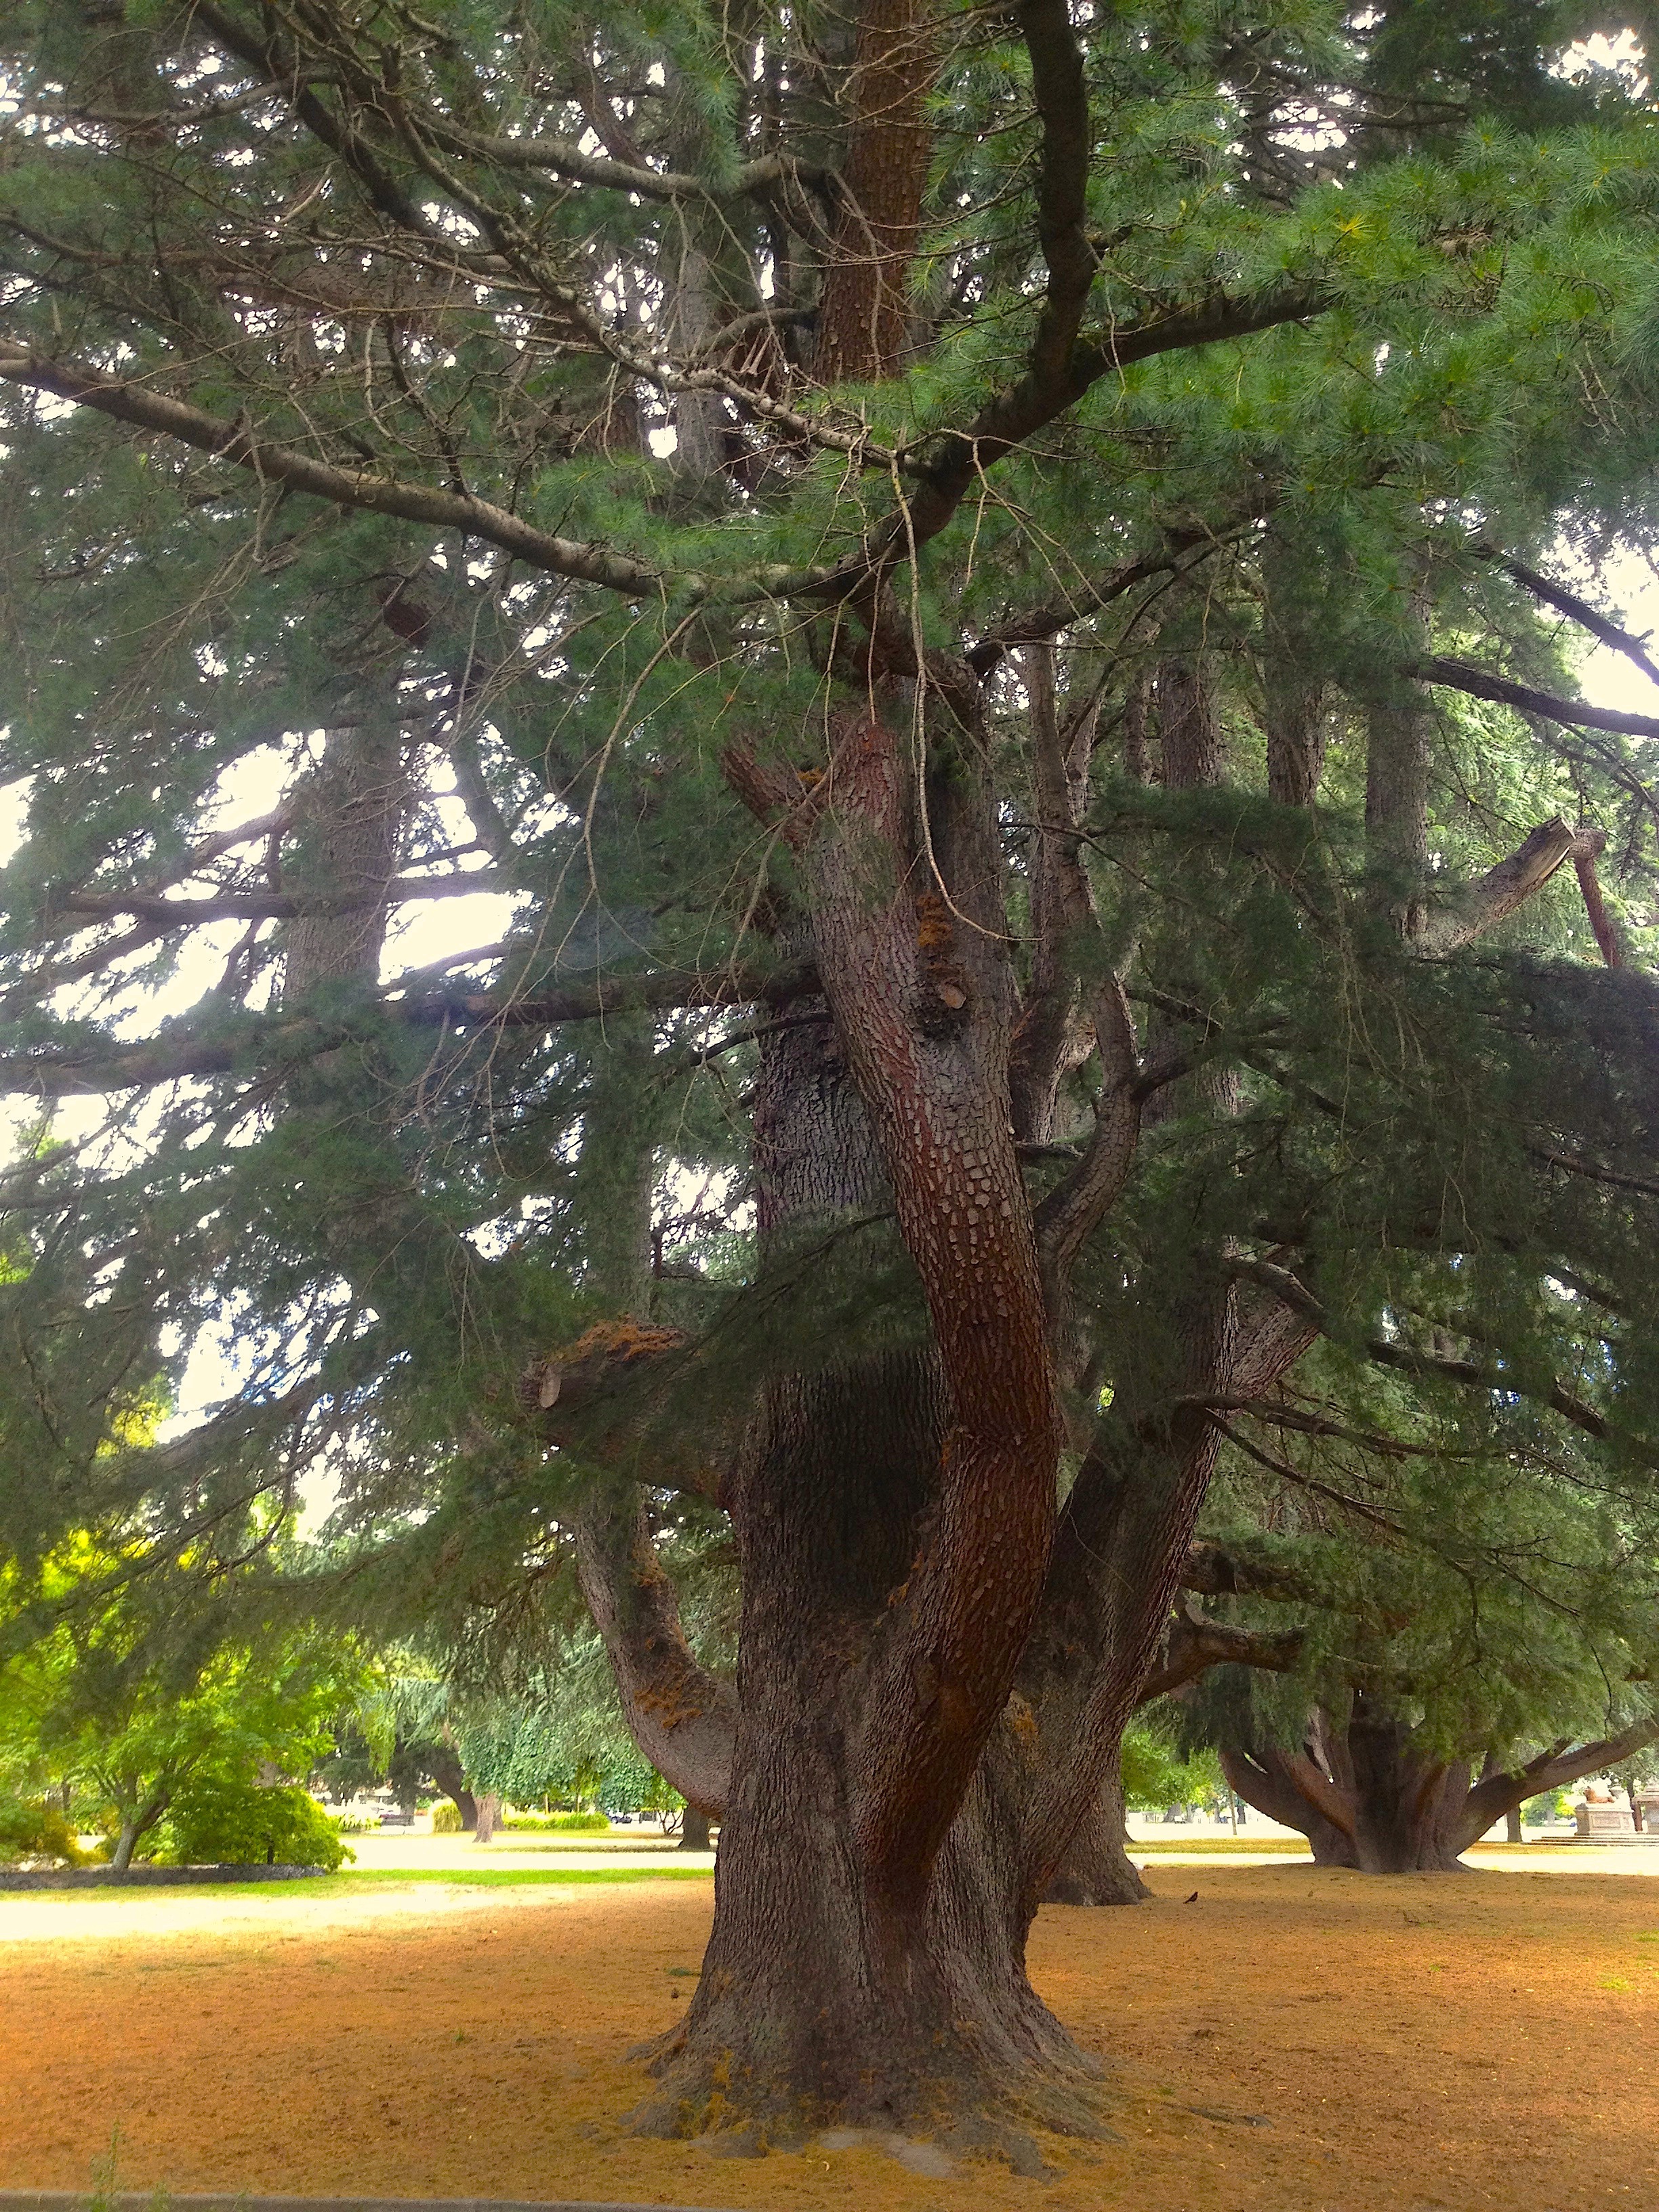
landscape, tree, nature, forest, branch, plant, wood, leaf, trunk, pine, pattern, green, produce, color, natural, park, botany, season, deciduous, oak, flowering plant, woody plant, land plant